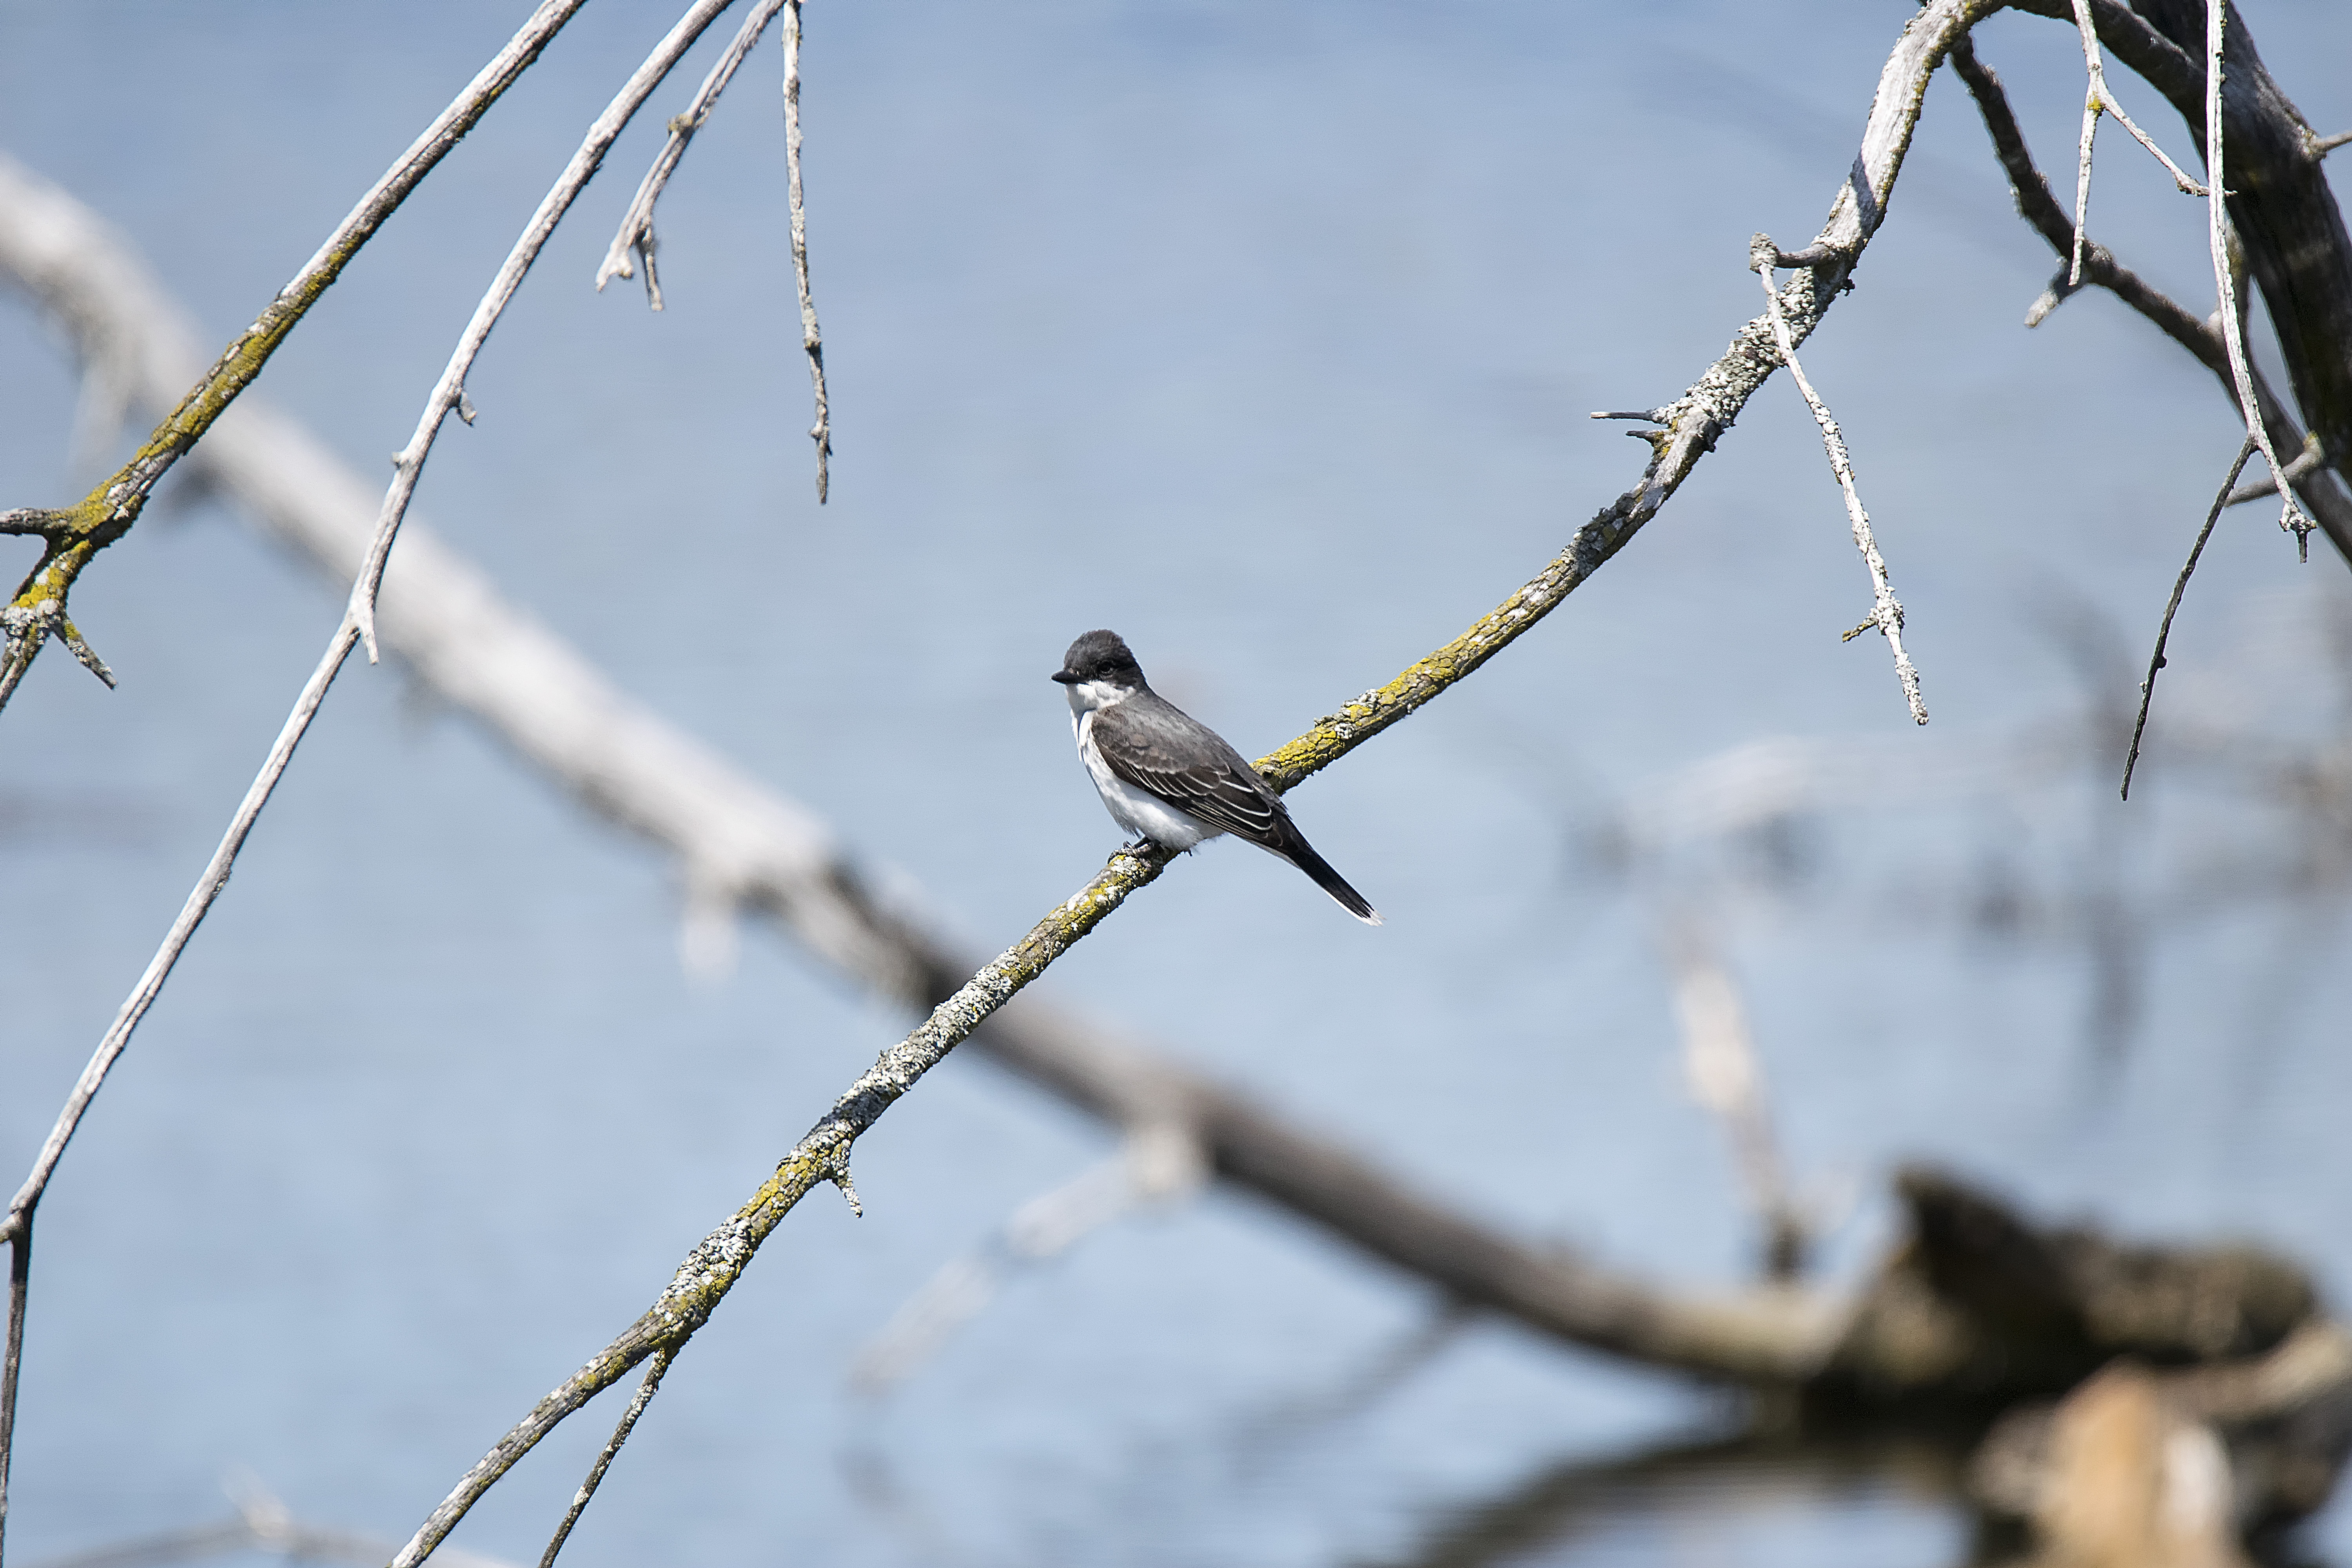
nature, branch, winter, bird, flower, wildlife, spring, fauna, twig, canada, vertebrate, eastern, quebec, finch, sherbrooke, oiseau, tyran, tritri, kingbird, perching bird